Alexander Peternell

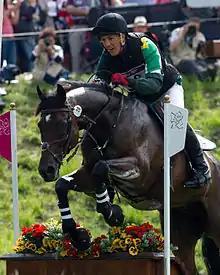
Alexander Peternell and Asih competing at the 2012 Summer Olympics in London

At the 2012 Summer Olympics, Peternell competed in the Individual eventing. Peternell was not initially selected for his national team. Paul Hart was originally chosen to represent South Africa in the games. Peternell appealed on the grounds that Hart had placed 278 places below Peternell in the FEI rankings. On July 23, 2012, the Court of Arbitration for Sport ruled that South Africa should have chosen Peternell as their representative. South Africa replied by stating they would not send anyone. A second appeal was filed by Peternell leading to the ruling by the court that would require South Africa to send Peternell as their representative.